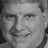
Emotion: happy